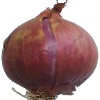
Label: Onion Red 1